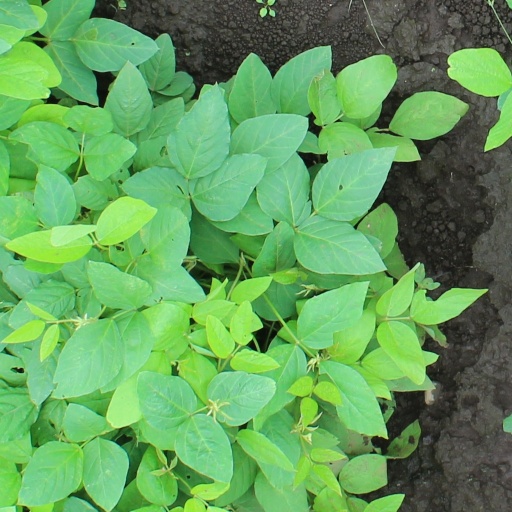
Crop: soybean